Andrea Benetti (canoeist)

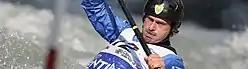

Andrea Benetti (born 28 June 1980 in Turin) is an Italian slalom canoeist who competed at the international level from 1997 to 2013.